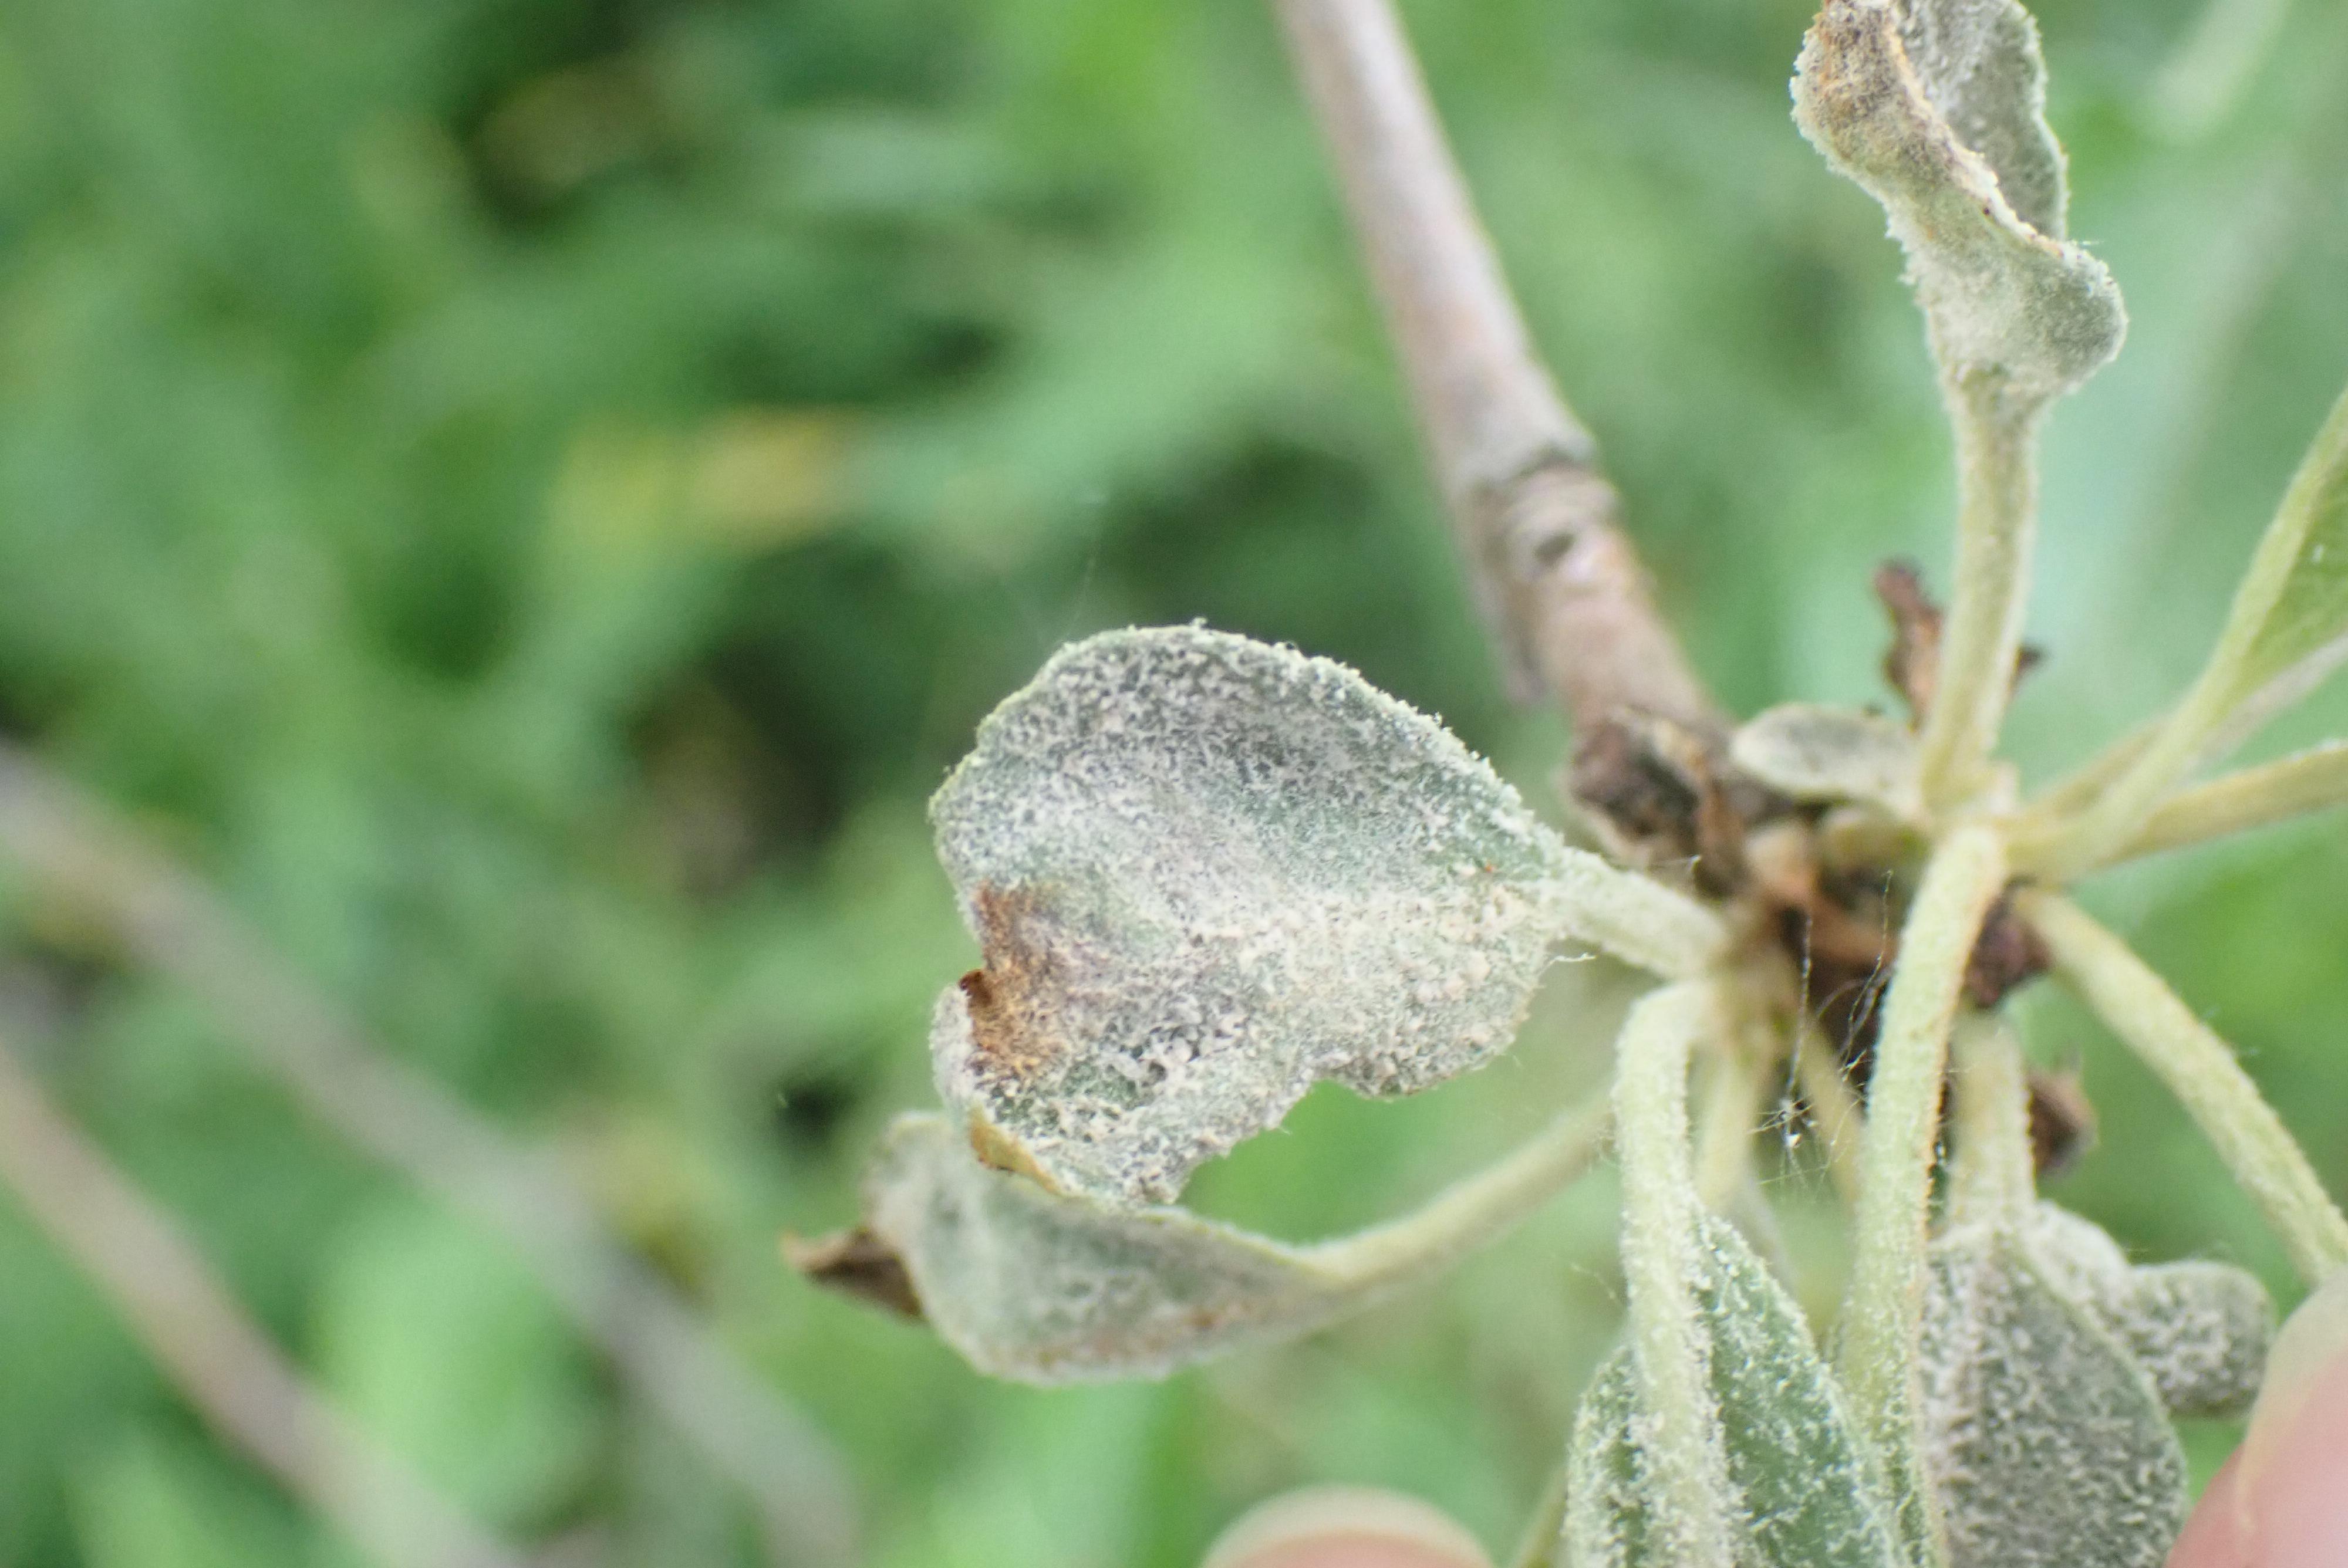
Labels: powdery_mildew